Delta robot

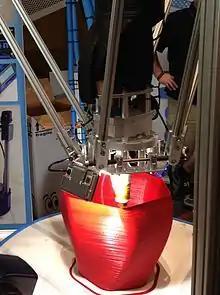
Large delta-style 3D printer

The delta robot (a parallel arm robot) was invented in the early 1980s by a research team led by professor Reymond Clavel at the École Polytechnique Fédérale de Lausanne (EPFL, Switzerland). After a visit to a chocolate maker, a team member wanted to develop a robot to place pralines in their packages. The purpose of this new type of robot was to manipulate light and small objects at a very high speed, an industrial need at that time.